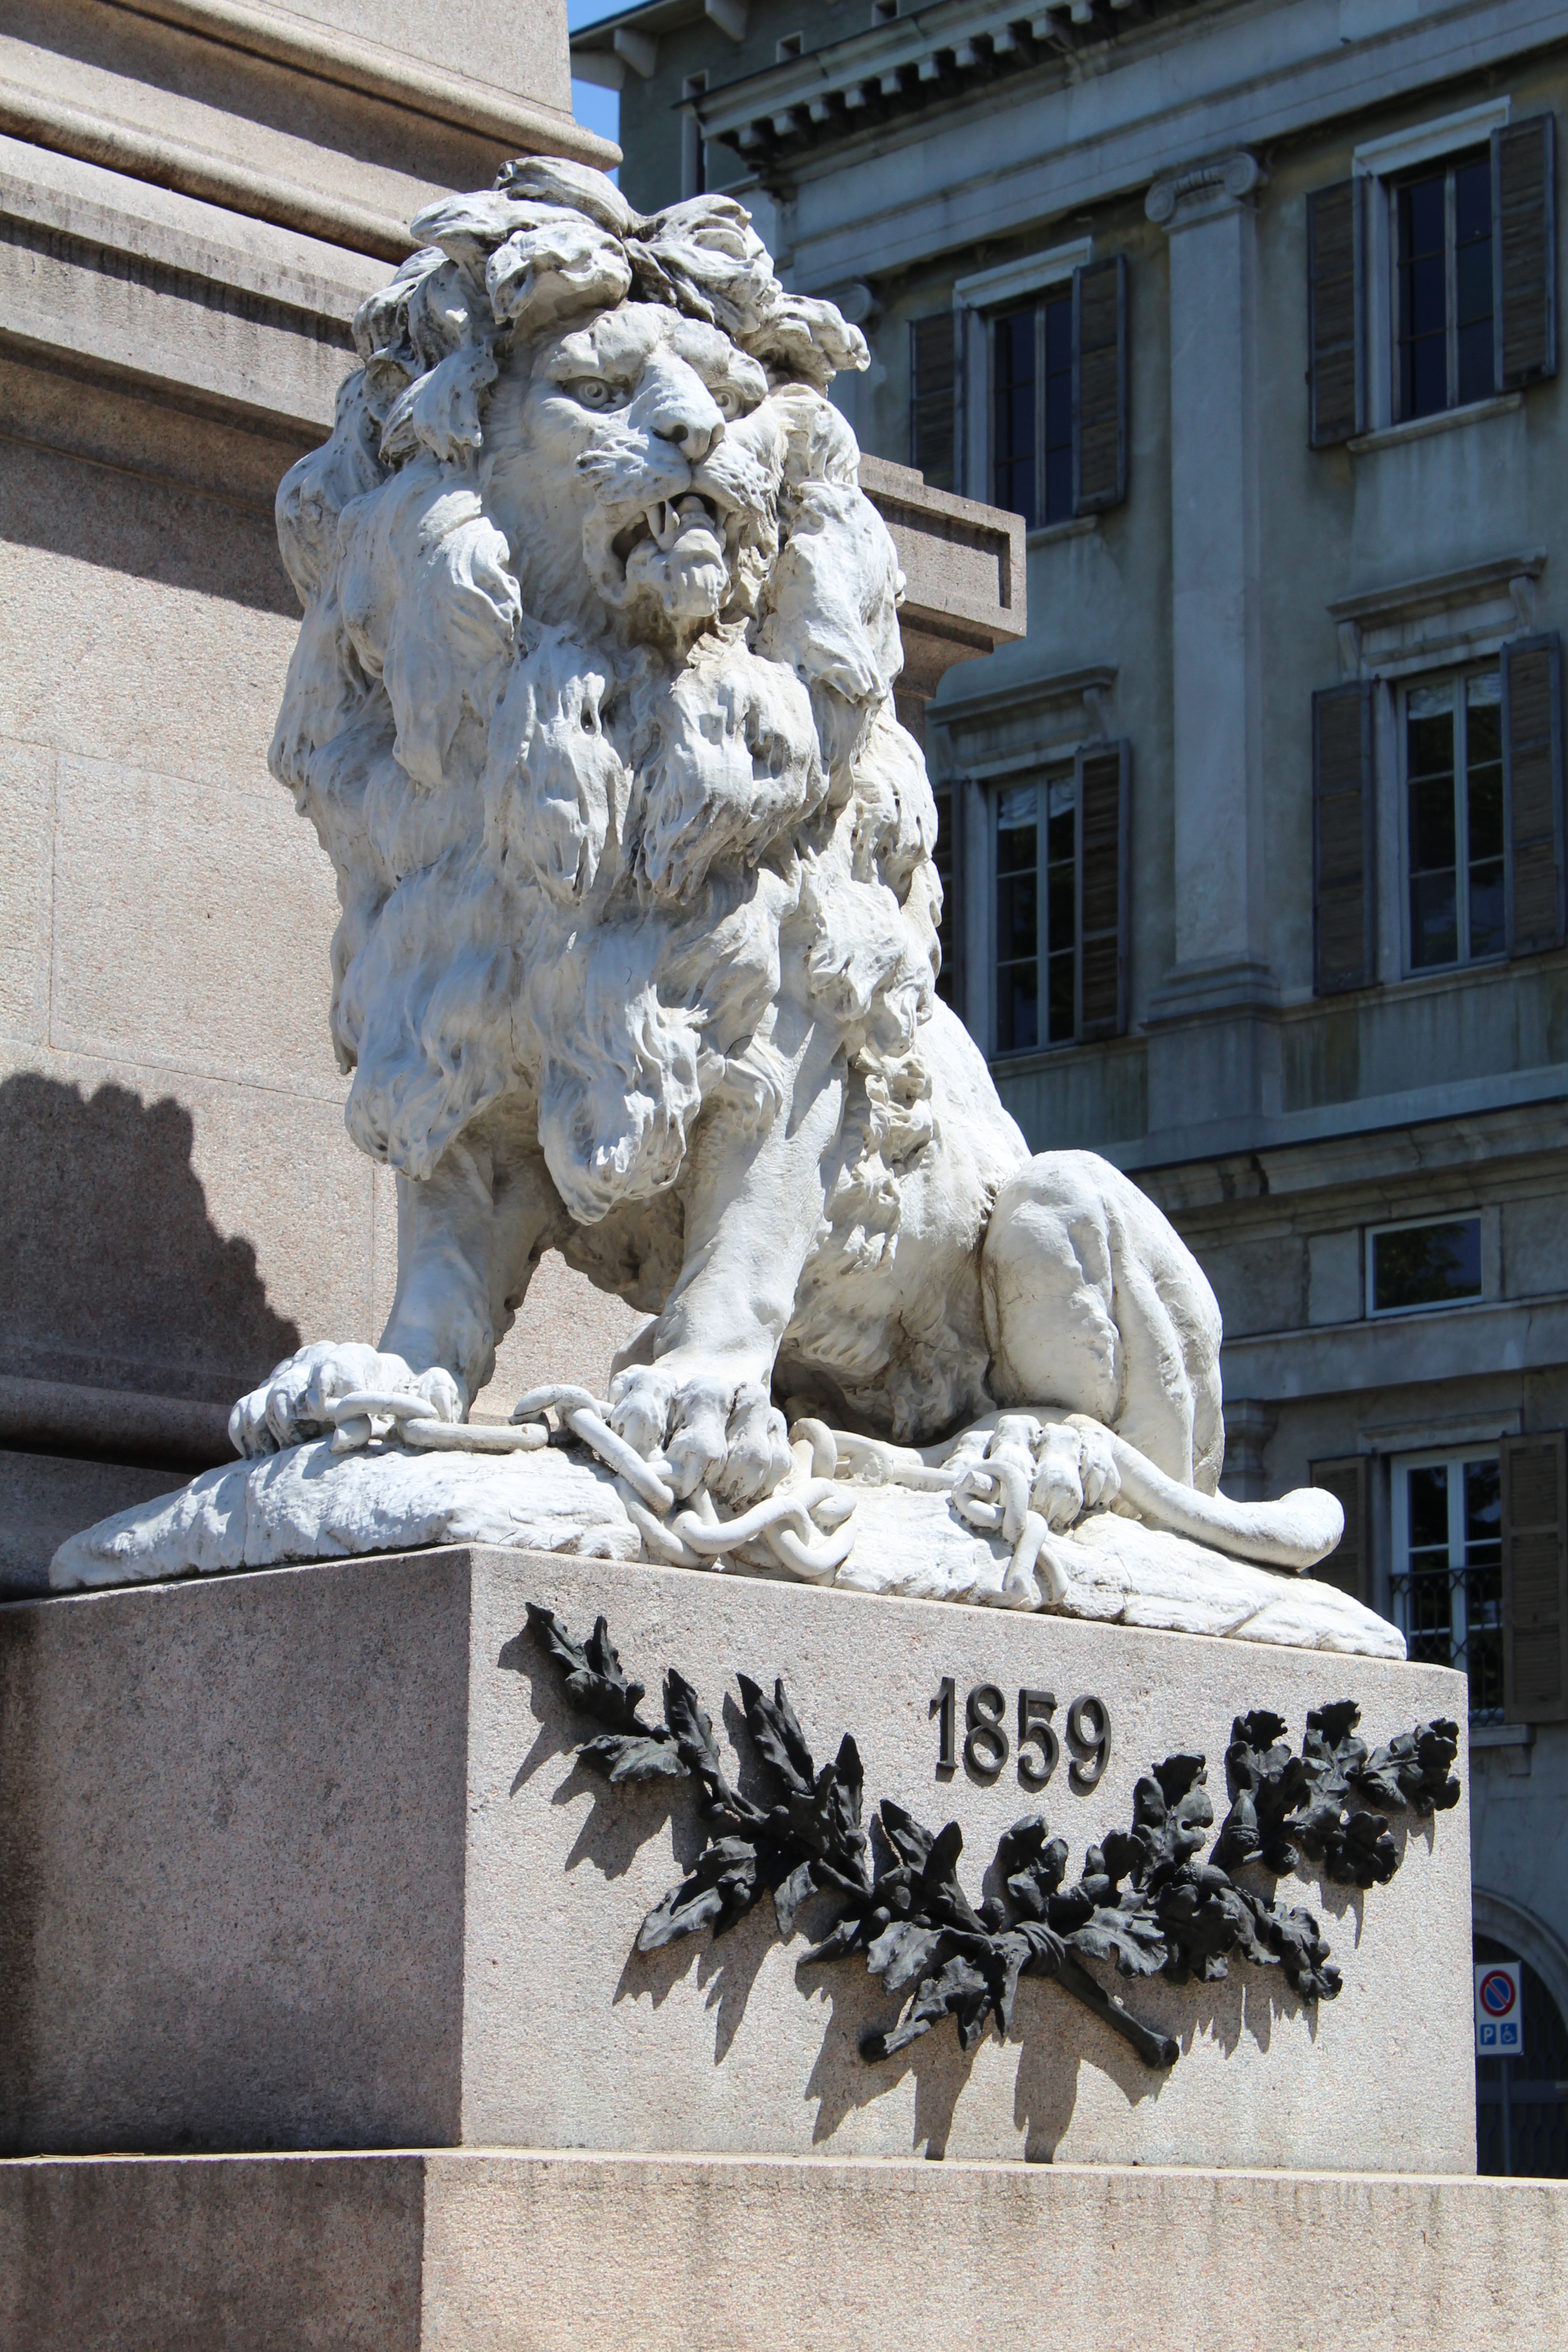
snow, monument, statue, italy, sculpture, art, fountain, carving, water feature, leo, lombardy, bergamo